Ampon Tangnoppakul

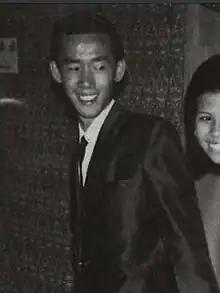

Ampon Tangnoppakul (1 January 1948 – 8 May 2012), commonly known in Thai as Ah Kong (meaning 'grandpa') or in English as Uncle SMS, was a Thai national accused of sending four Short Message Service (SMS) messages from his cell phones to Somkiat Khrongwatthanasuk, secretary of then Prime Minister Abhisit Vejjajiva that were deemed offensive to the King and Queen of Thailand, as proscribed by section 112 of the Criminal Code of Thailand and the law on computer-related offences. Having been found guilty of four charges in November 2011, he was sentenced by the Criminal Court to four consecutive five-year terms, for a total of twenty years in prison. His death in prison during the first year of his sentence attracted national and international criticism, prompting a national discussion of Thailand's lèse majesté law.